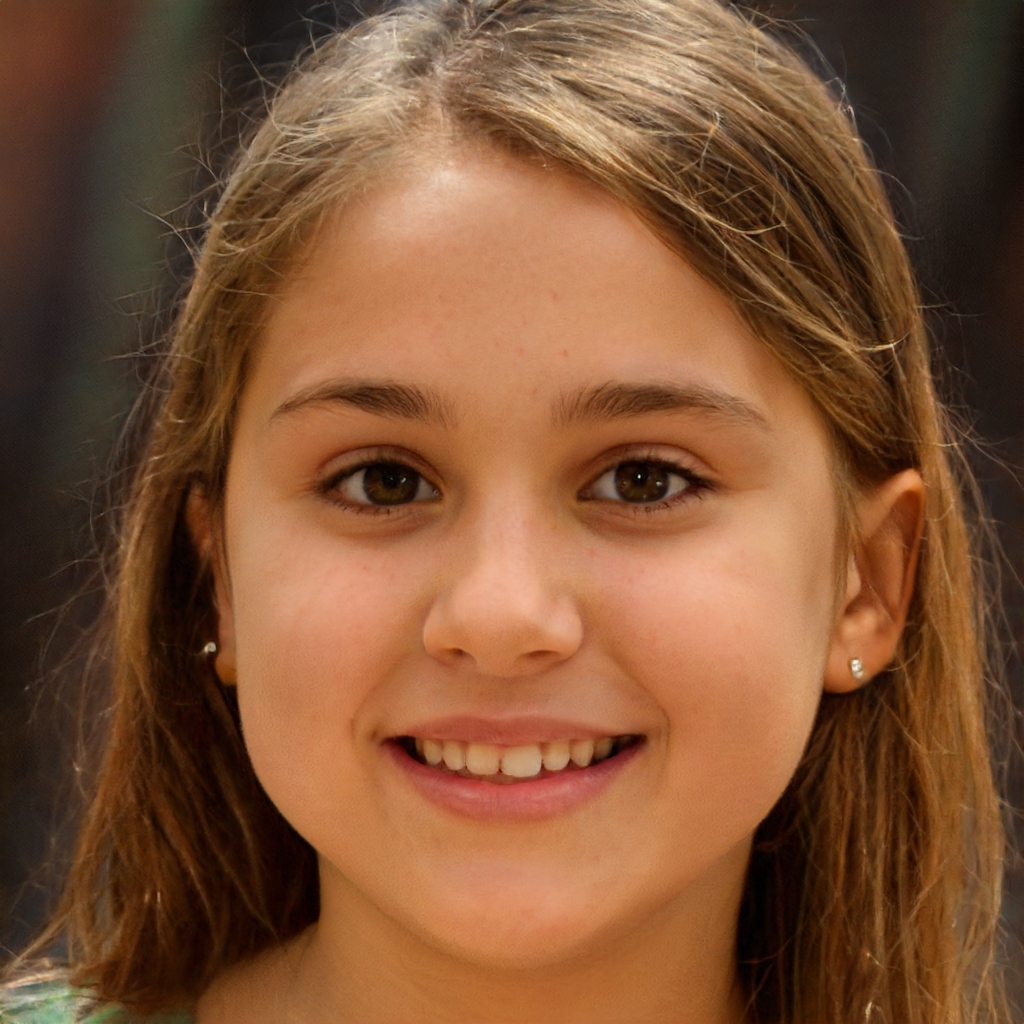
Portrait style: Real Portrait